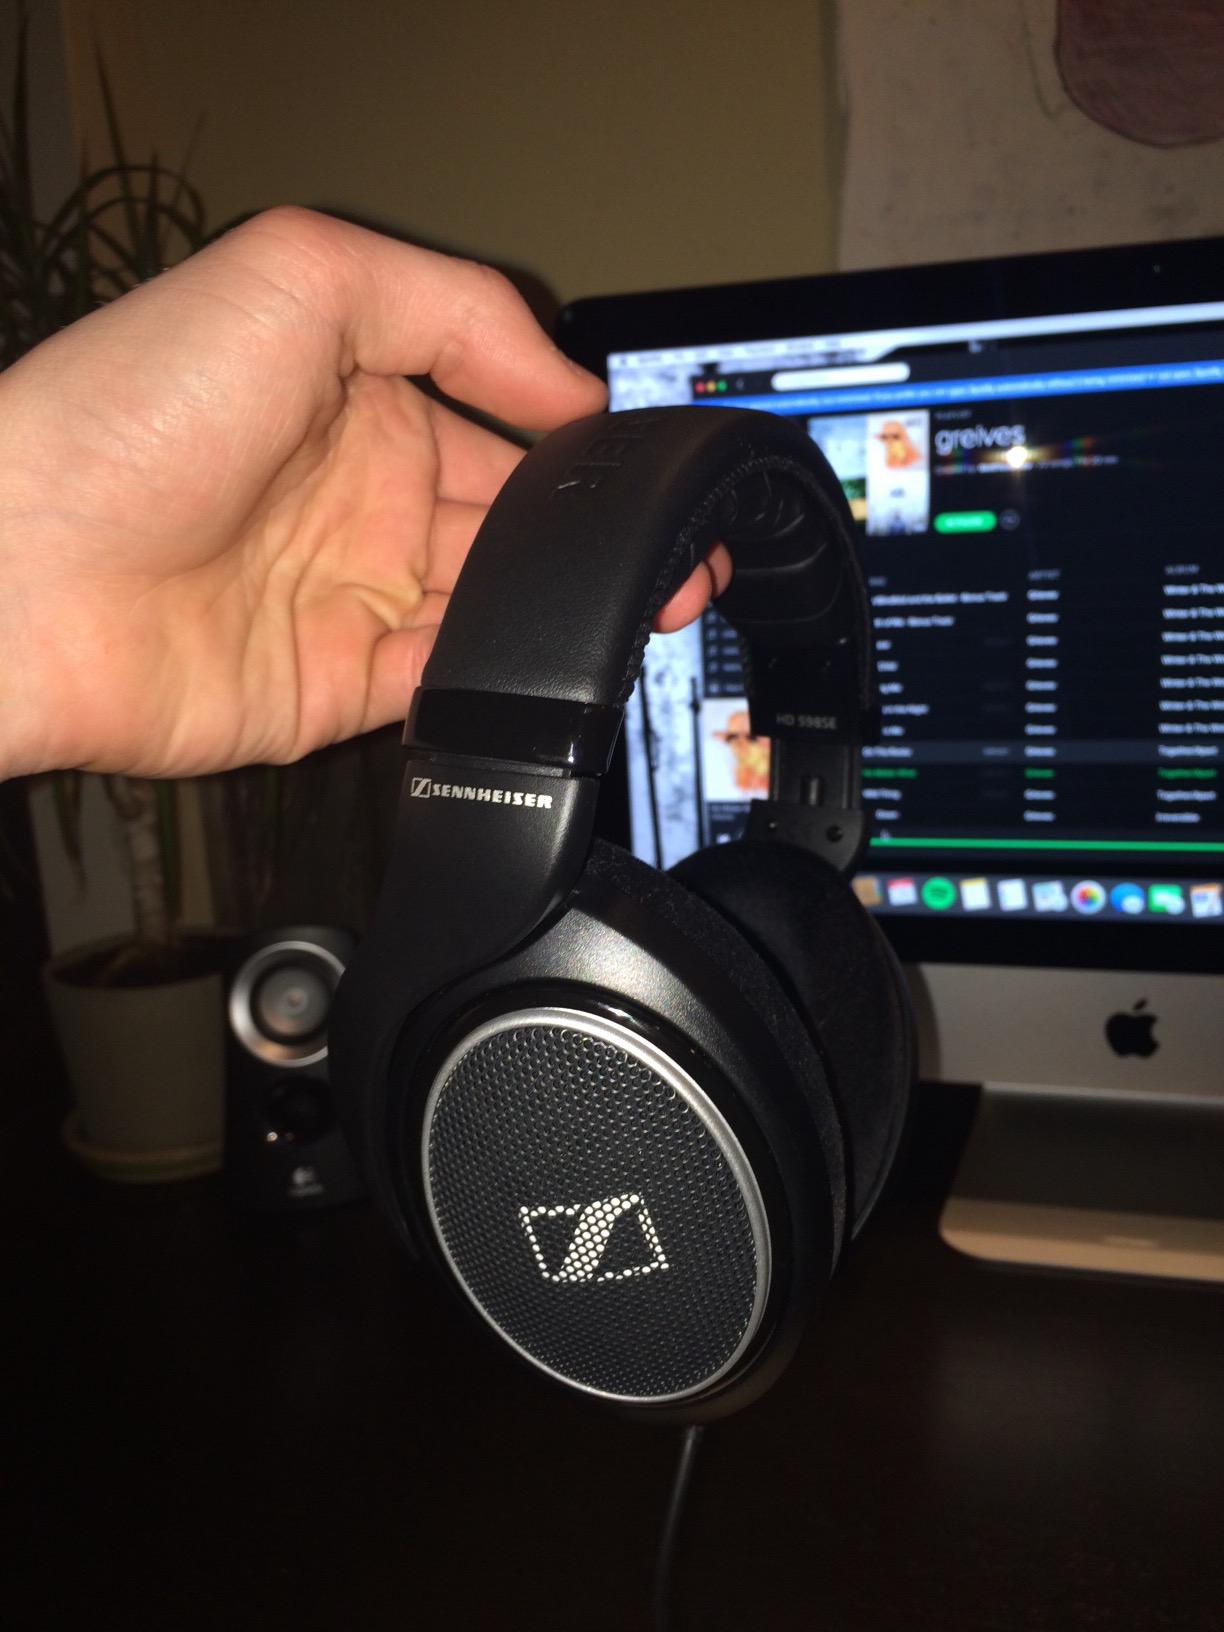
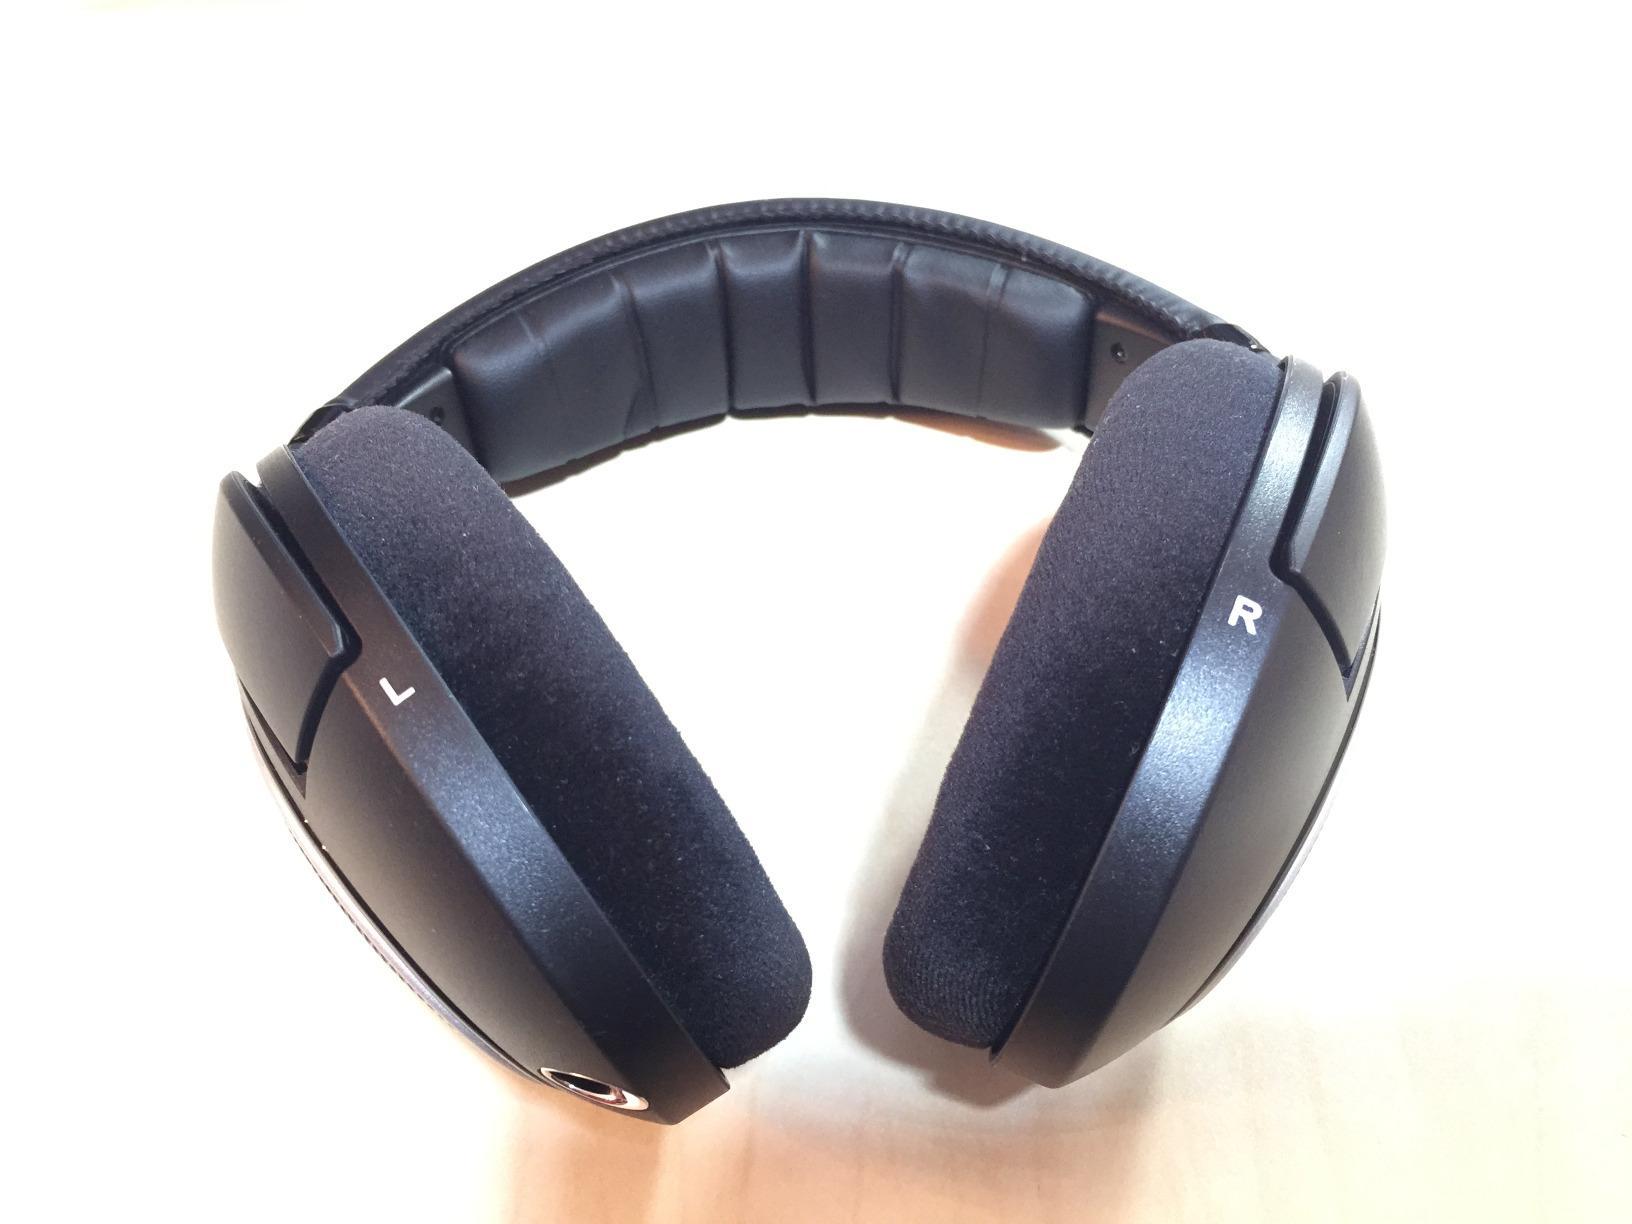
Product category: headphones
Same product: yes